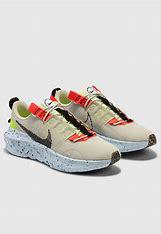
Brand: Nike
Model: Crater Impact